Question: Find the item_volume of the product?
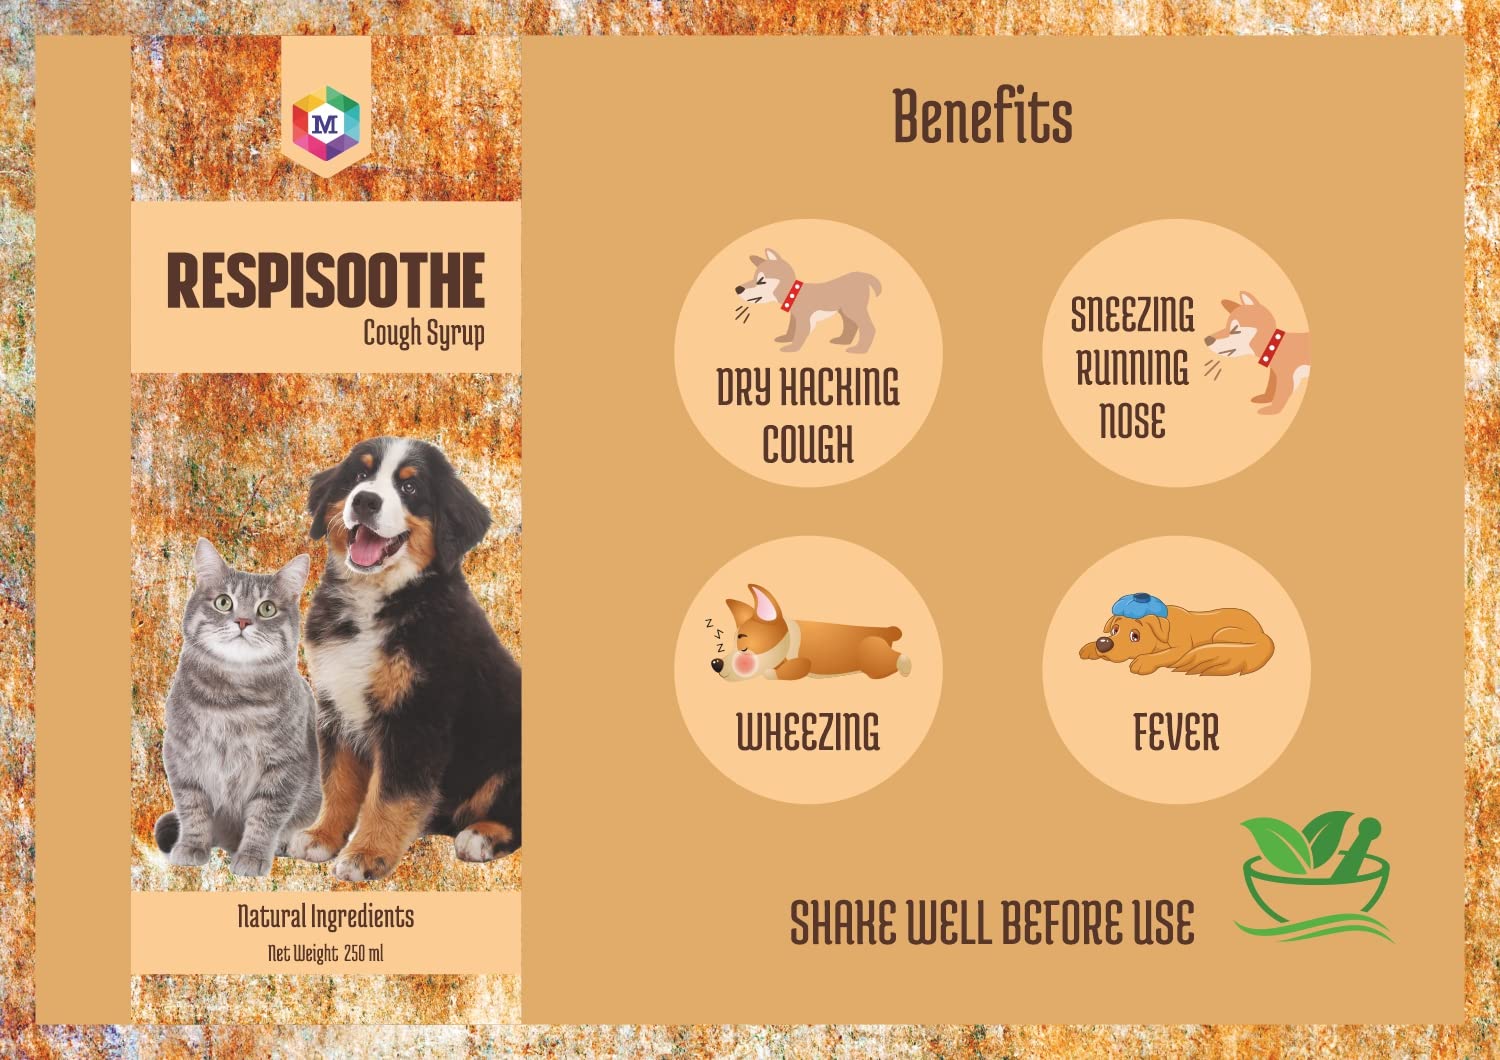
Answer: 250.0 millilitre